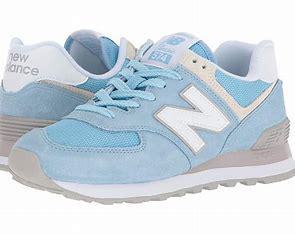
Brand: New
Model: Balance New Balance 574